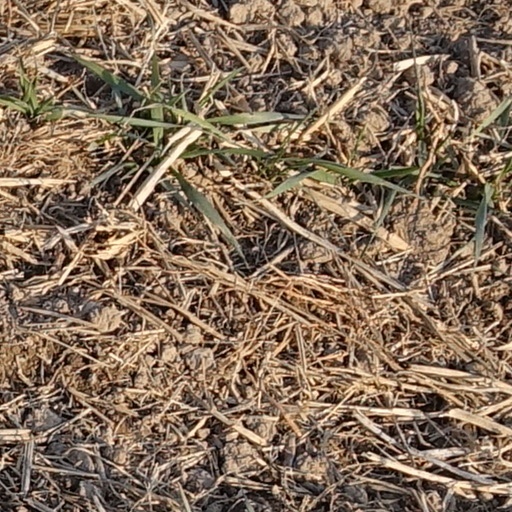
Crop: wheat